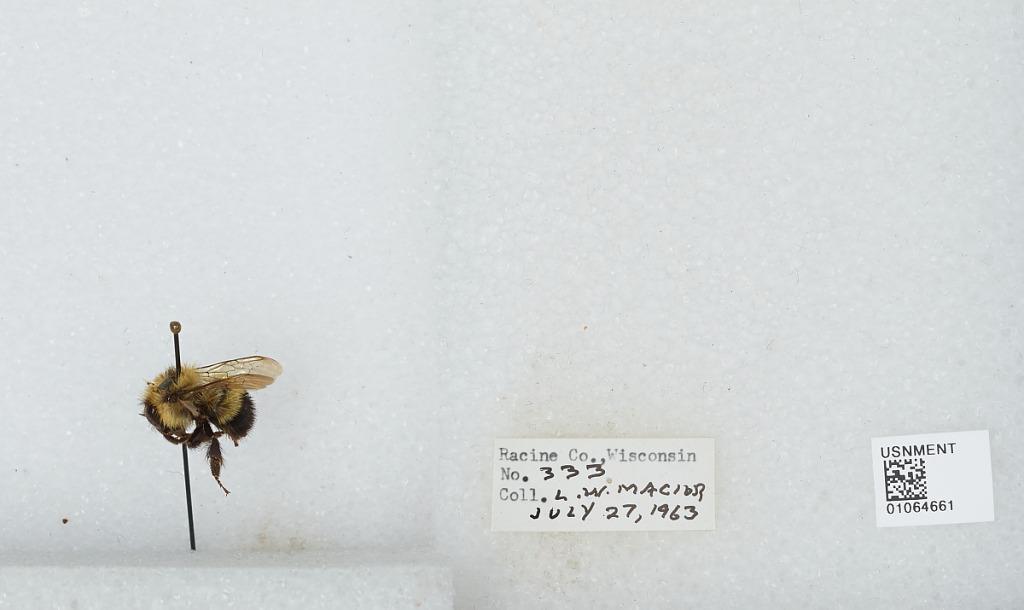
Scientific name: Bombus (Bombus) affinis Cresson
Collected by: L. Macior
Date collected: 1963-7-27
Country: United States
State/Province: Wisconsin
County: Racine
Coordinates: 42.78, -87.76